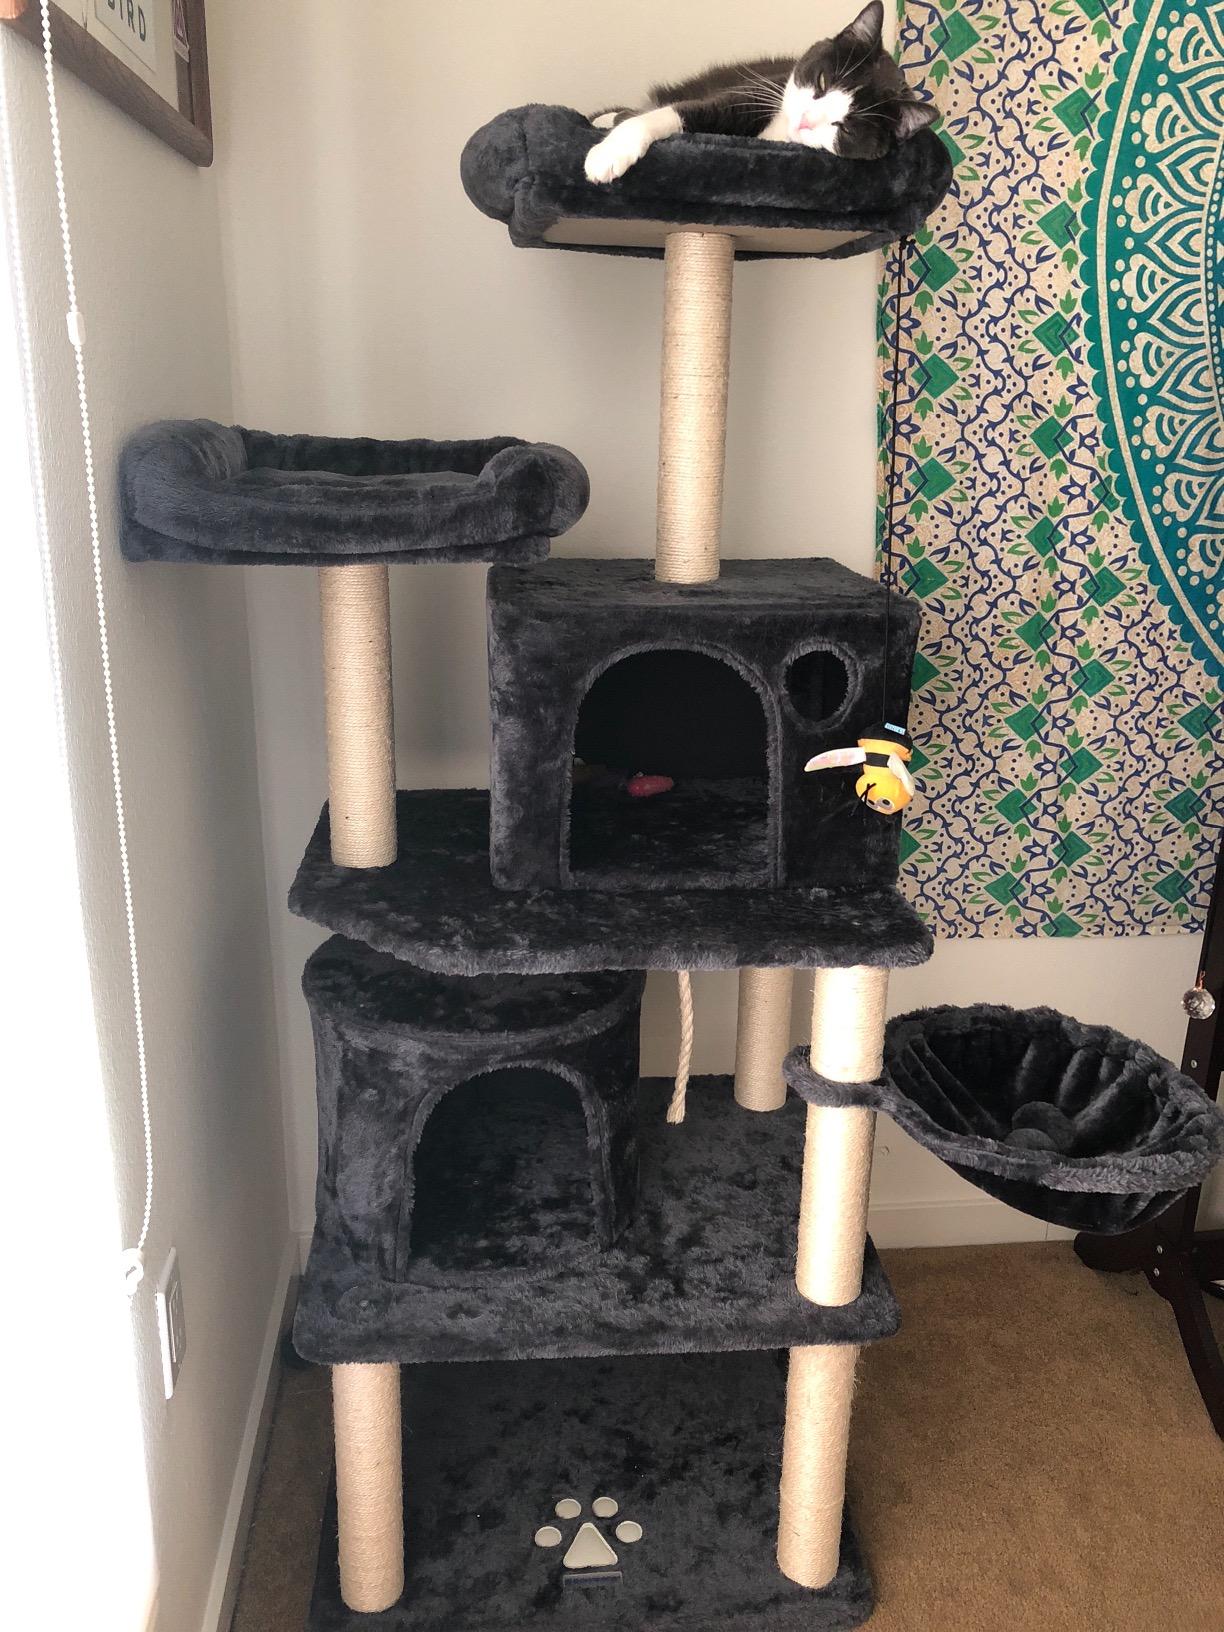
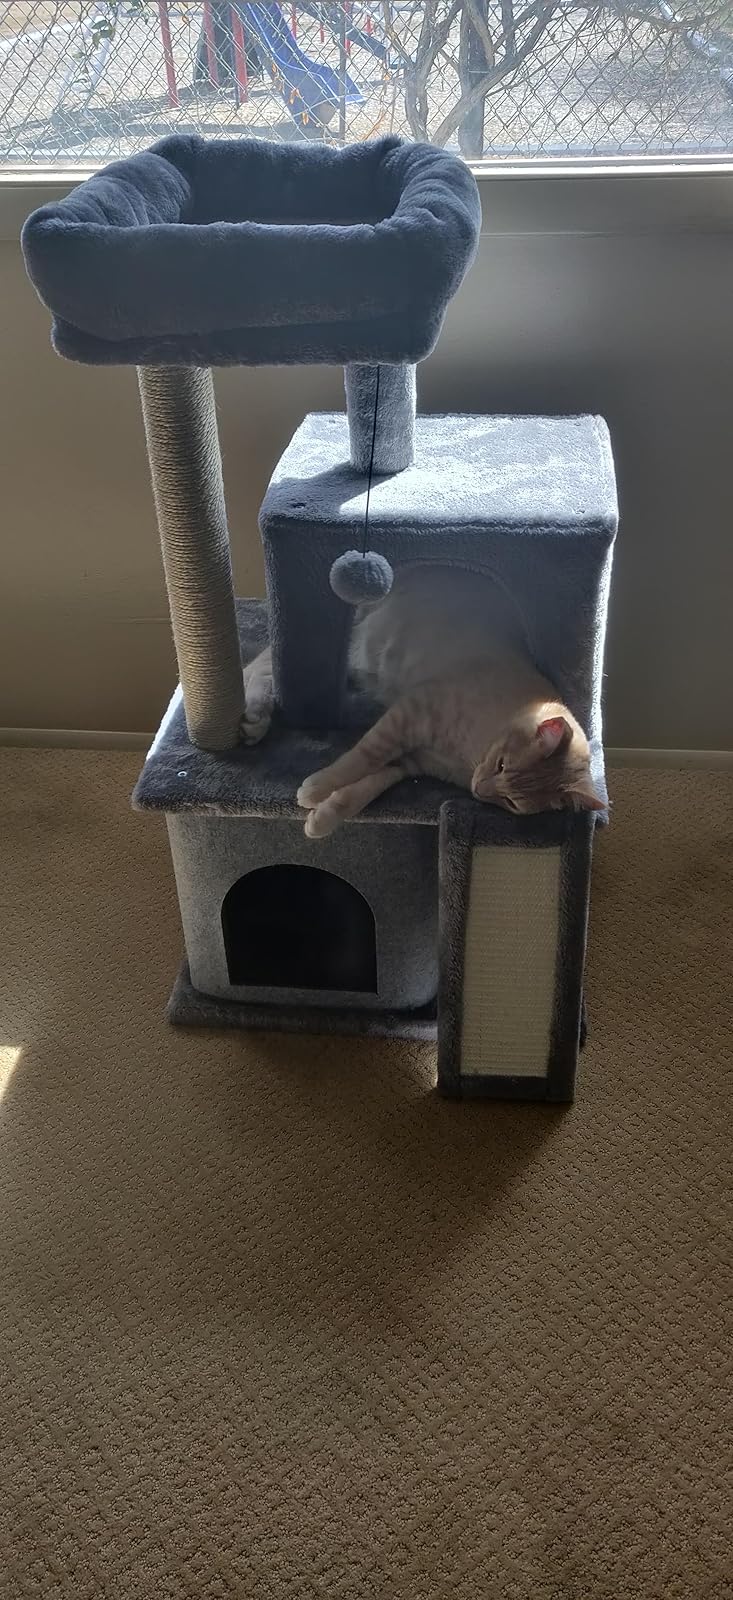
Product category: items_cat tree
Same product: no